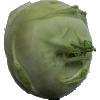
Label: Kohlrabi 1